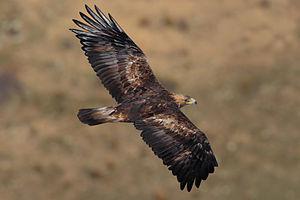
Les monts Bagzane sont un plateau d'origine volcanique du massif de l'Aïr, d'une superficie d'environ 600 km², qui comprend le mont Indoukat-n-Taglès, point culminant du Niger.
L'Aigle royal est une espèce d'oiseaux de la famille des accipitridés. C'est un rapace brun foncé, avec un plumage plus brun-doré sur la tête et le cou. L'aigle royal utilise son agilité, sa vitesse et ses serres extrêmement puissantes pour attraper ses proies : des lapins, des marmottes, des écureuils, et de grands mammifères comme les renards, les chats sauvages et domestiques, de jeunes chèvres de montagne, de jeunes bouquetins, et de jeunes cervidés. Il consomme aussi des charognes, si les proies sont rares, ainsi que des reptiles. Des oiseaux, dont des espèces de grande taille comme des cygnes ou des grues, des corbeaux et des Goélands marins ont tous été notés comme proies potentielles.
Le cirque de Navacelles est un cirque naturel de la région Occitanie dans le Sud de la France dans la partie méridionale des Grands Causses.